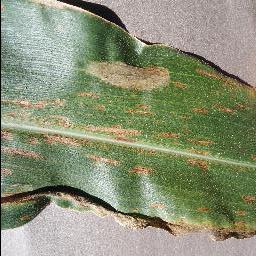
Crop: corn
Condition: (maize)_cercospora_spot_gray_spot